Bellfounding

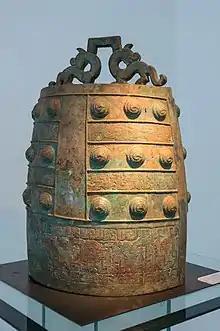
11th century BCE bell, Shang dynasty

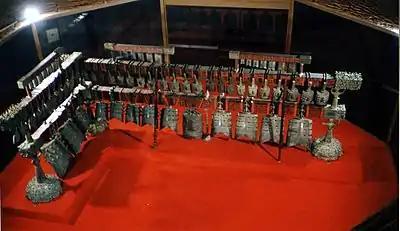
Bianzhong of Marquis Yi of Zeng, dated 433 BCE

Bellfounding has been important throughout the history of ancient civilizations. Eastern bells, known for their tremendous size, were some of the earliest bells, made many centuries before the European Iron Age. The earliest bells were made of pottery, developing later into the casting of metal bells. Archaeological evidence of bellfounding appears in Neolithic China.